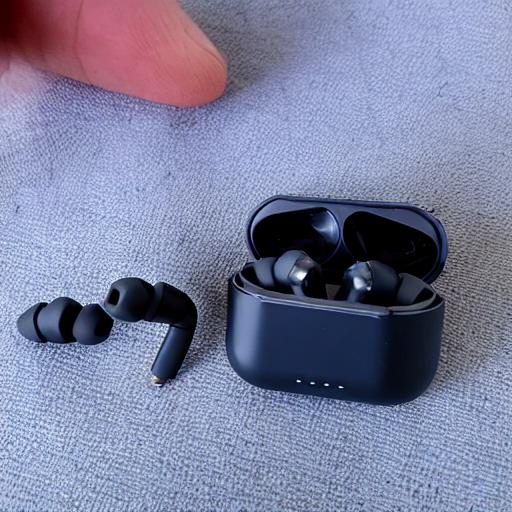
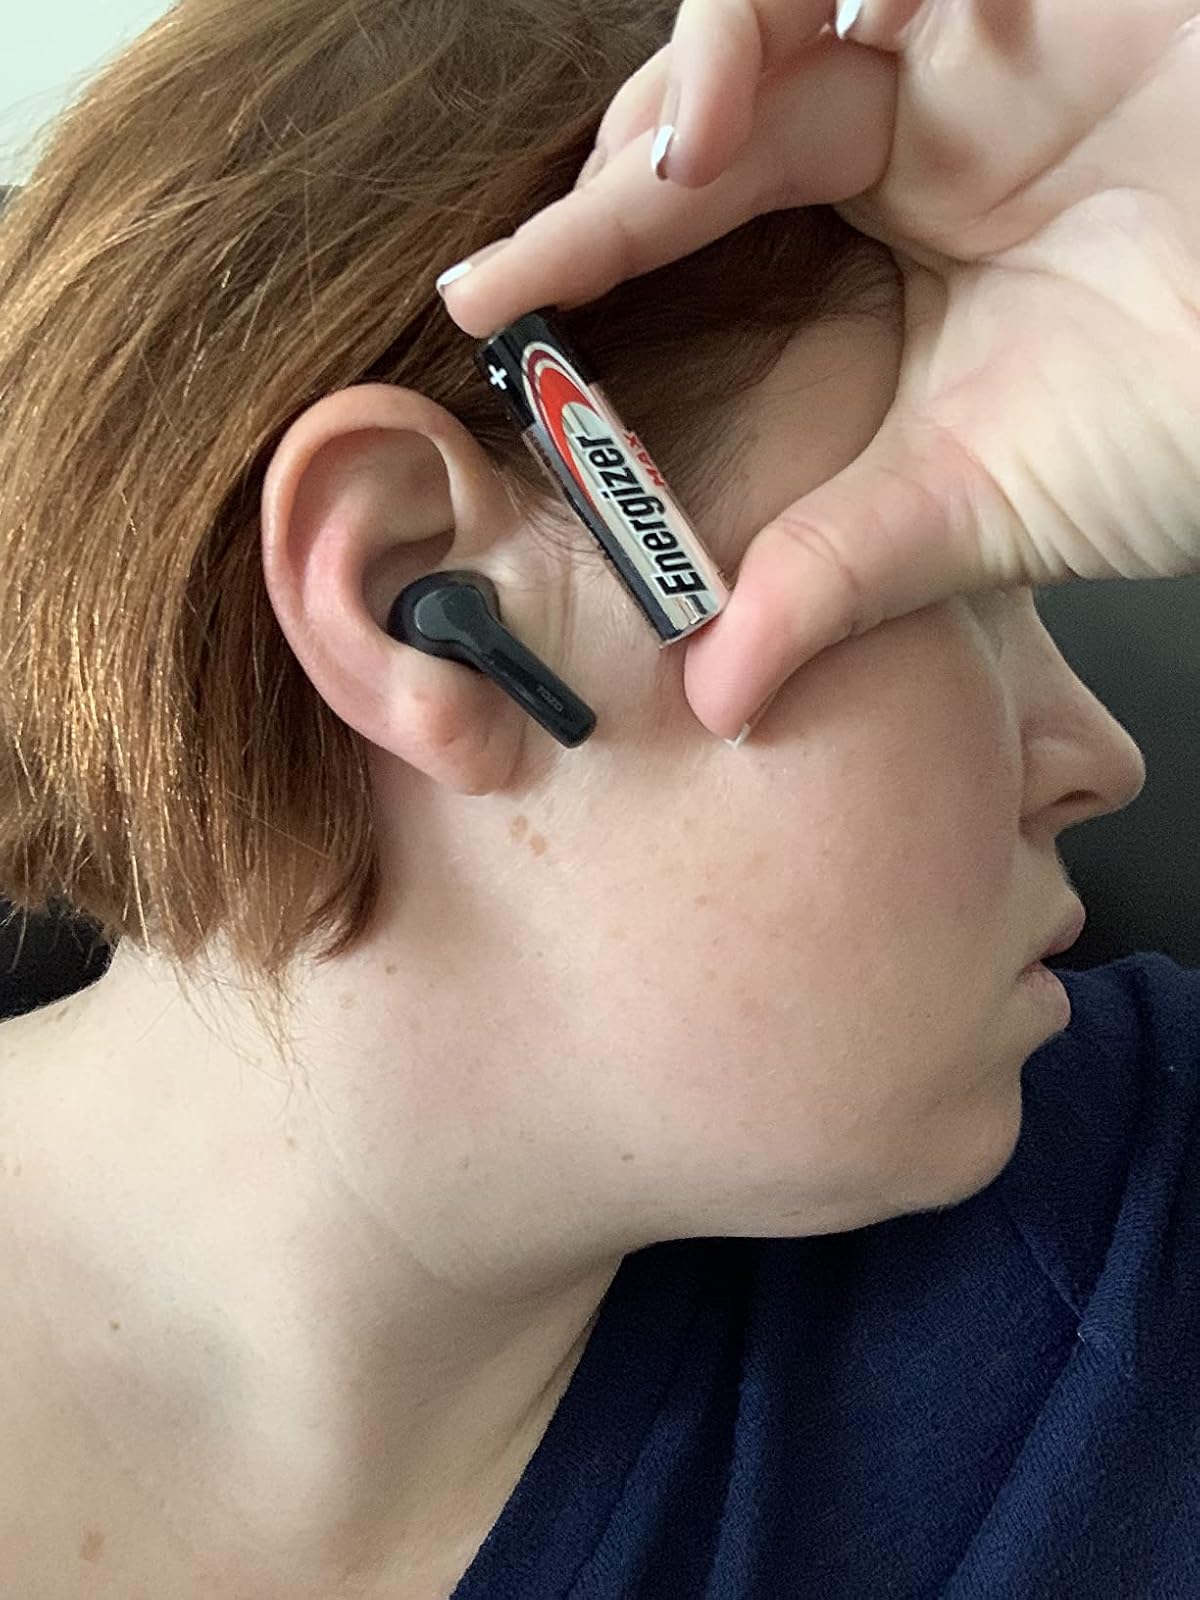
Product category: earbuds
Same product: no